Elizovo Airport

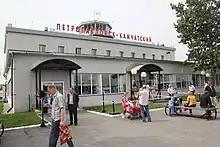
Terminal access to airport apron

Elizovo Airport , also known as Yelizovo Airport or Petropavlovsk-Kamchatsky Airport, is located in the Russian Far East city of Petropavlovsk-Kamchatsky, Kamchatka Krai. Its main runway is long.